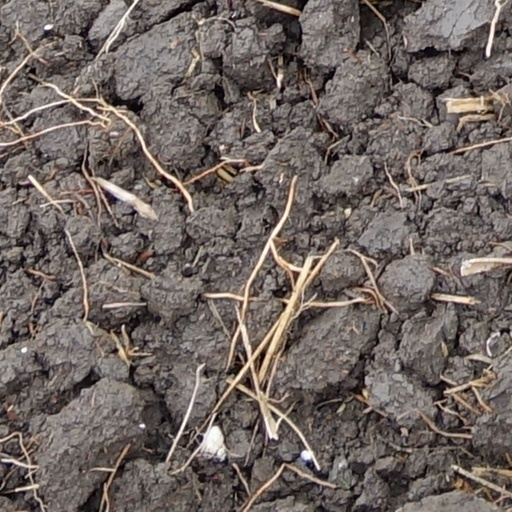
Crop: wheat